Question: Please indicate a possible affordance area of bicycle that can be used for braking
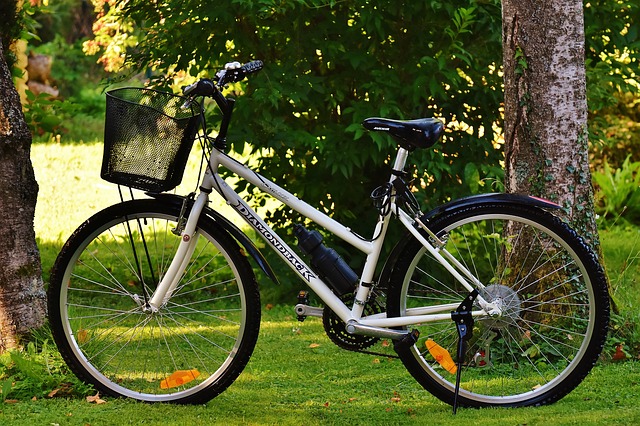
Answer: [172.5, 56, 270.5, 116]